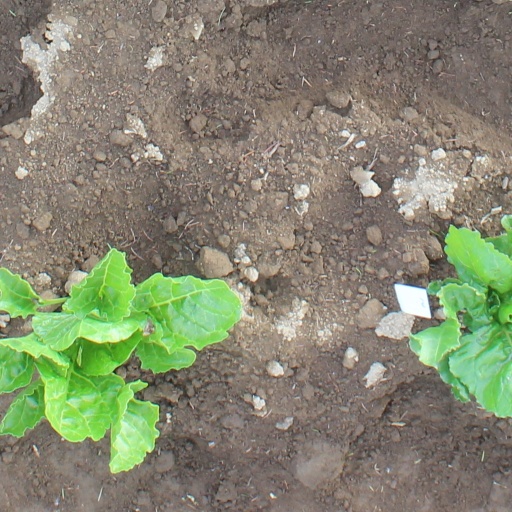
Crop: sugar beet